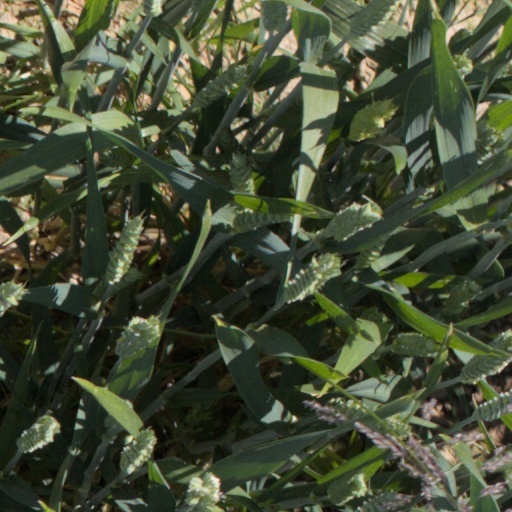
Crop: wheat